Black armband

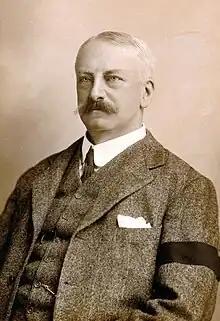
Richard Norris Wolfenden wearing a black armband, c. 1905.

A black armband is an armband that is coloured black to signify that the wearer is in mourning or wishes to identify with the commemoration of a family member or friend who has died.